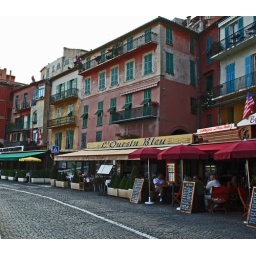
The street by our hotel on Villefranche sur Mer. It faces the water